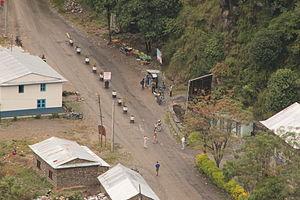
Kulekhani est un comité de développement villageois du Népal situé dans le district de Makwanpur. Au recensement de 2011, il comptait 2 969 habitants.